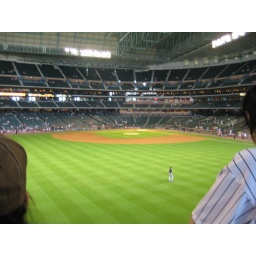
Center field to home plate in Minute Maid Park, 06/28/09